Thomas Arboe

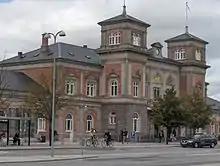
Aalborg railway station (1902)

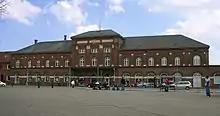
Kolding railway station (1866)

Arboe was born at Rønne on the island of Bornholm, Denmark. He was the son of Otto Henrik Arboe and Oliva Elisabeth Saxtorph. He attended the Royal Danish Academy of Fine Arts building school and ornament school from 1855 to 1862 where he was a student of Gustav Friedrich Hetsch (1788–1864) and also trained under Niels Sigfred Nebelong (1806–1871).